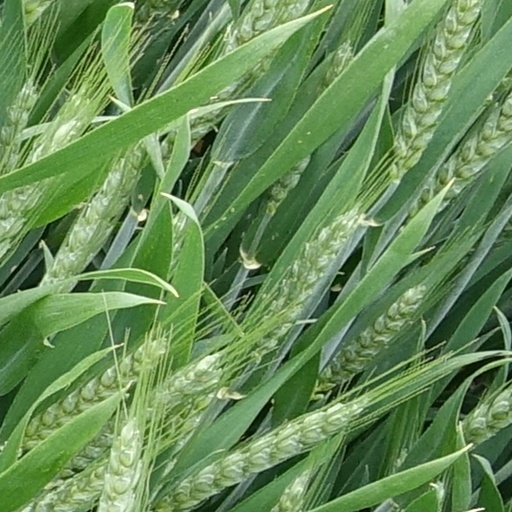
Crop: wheat